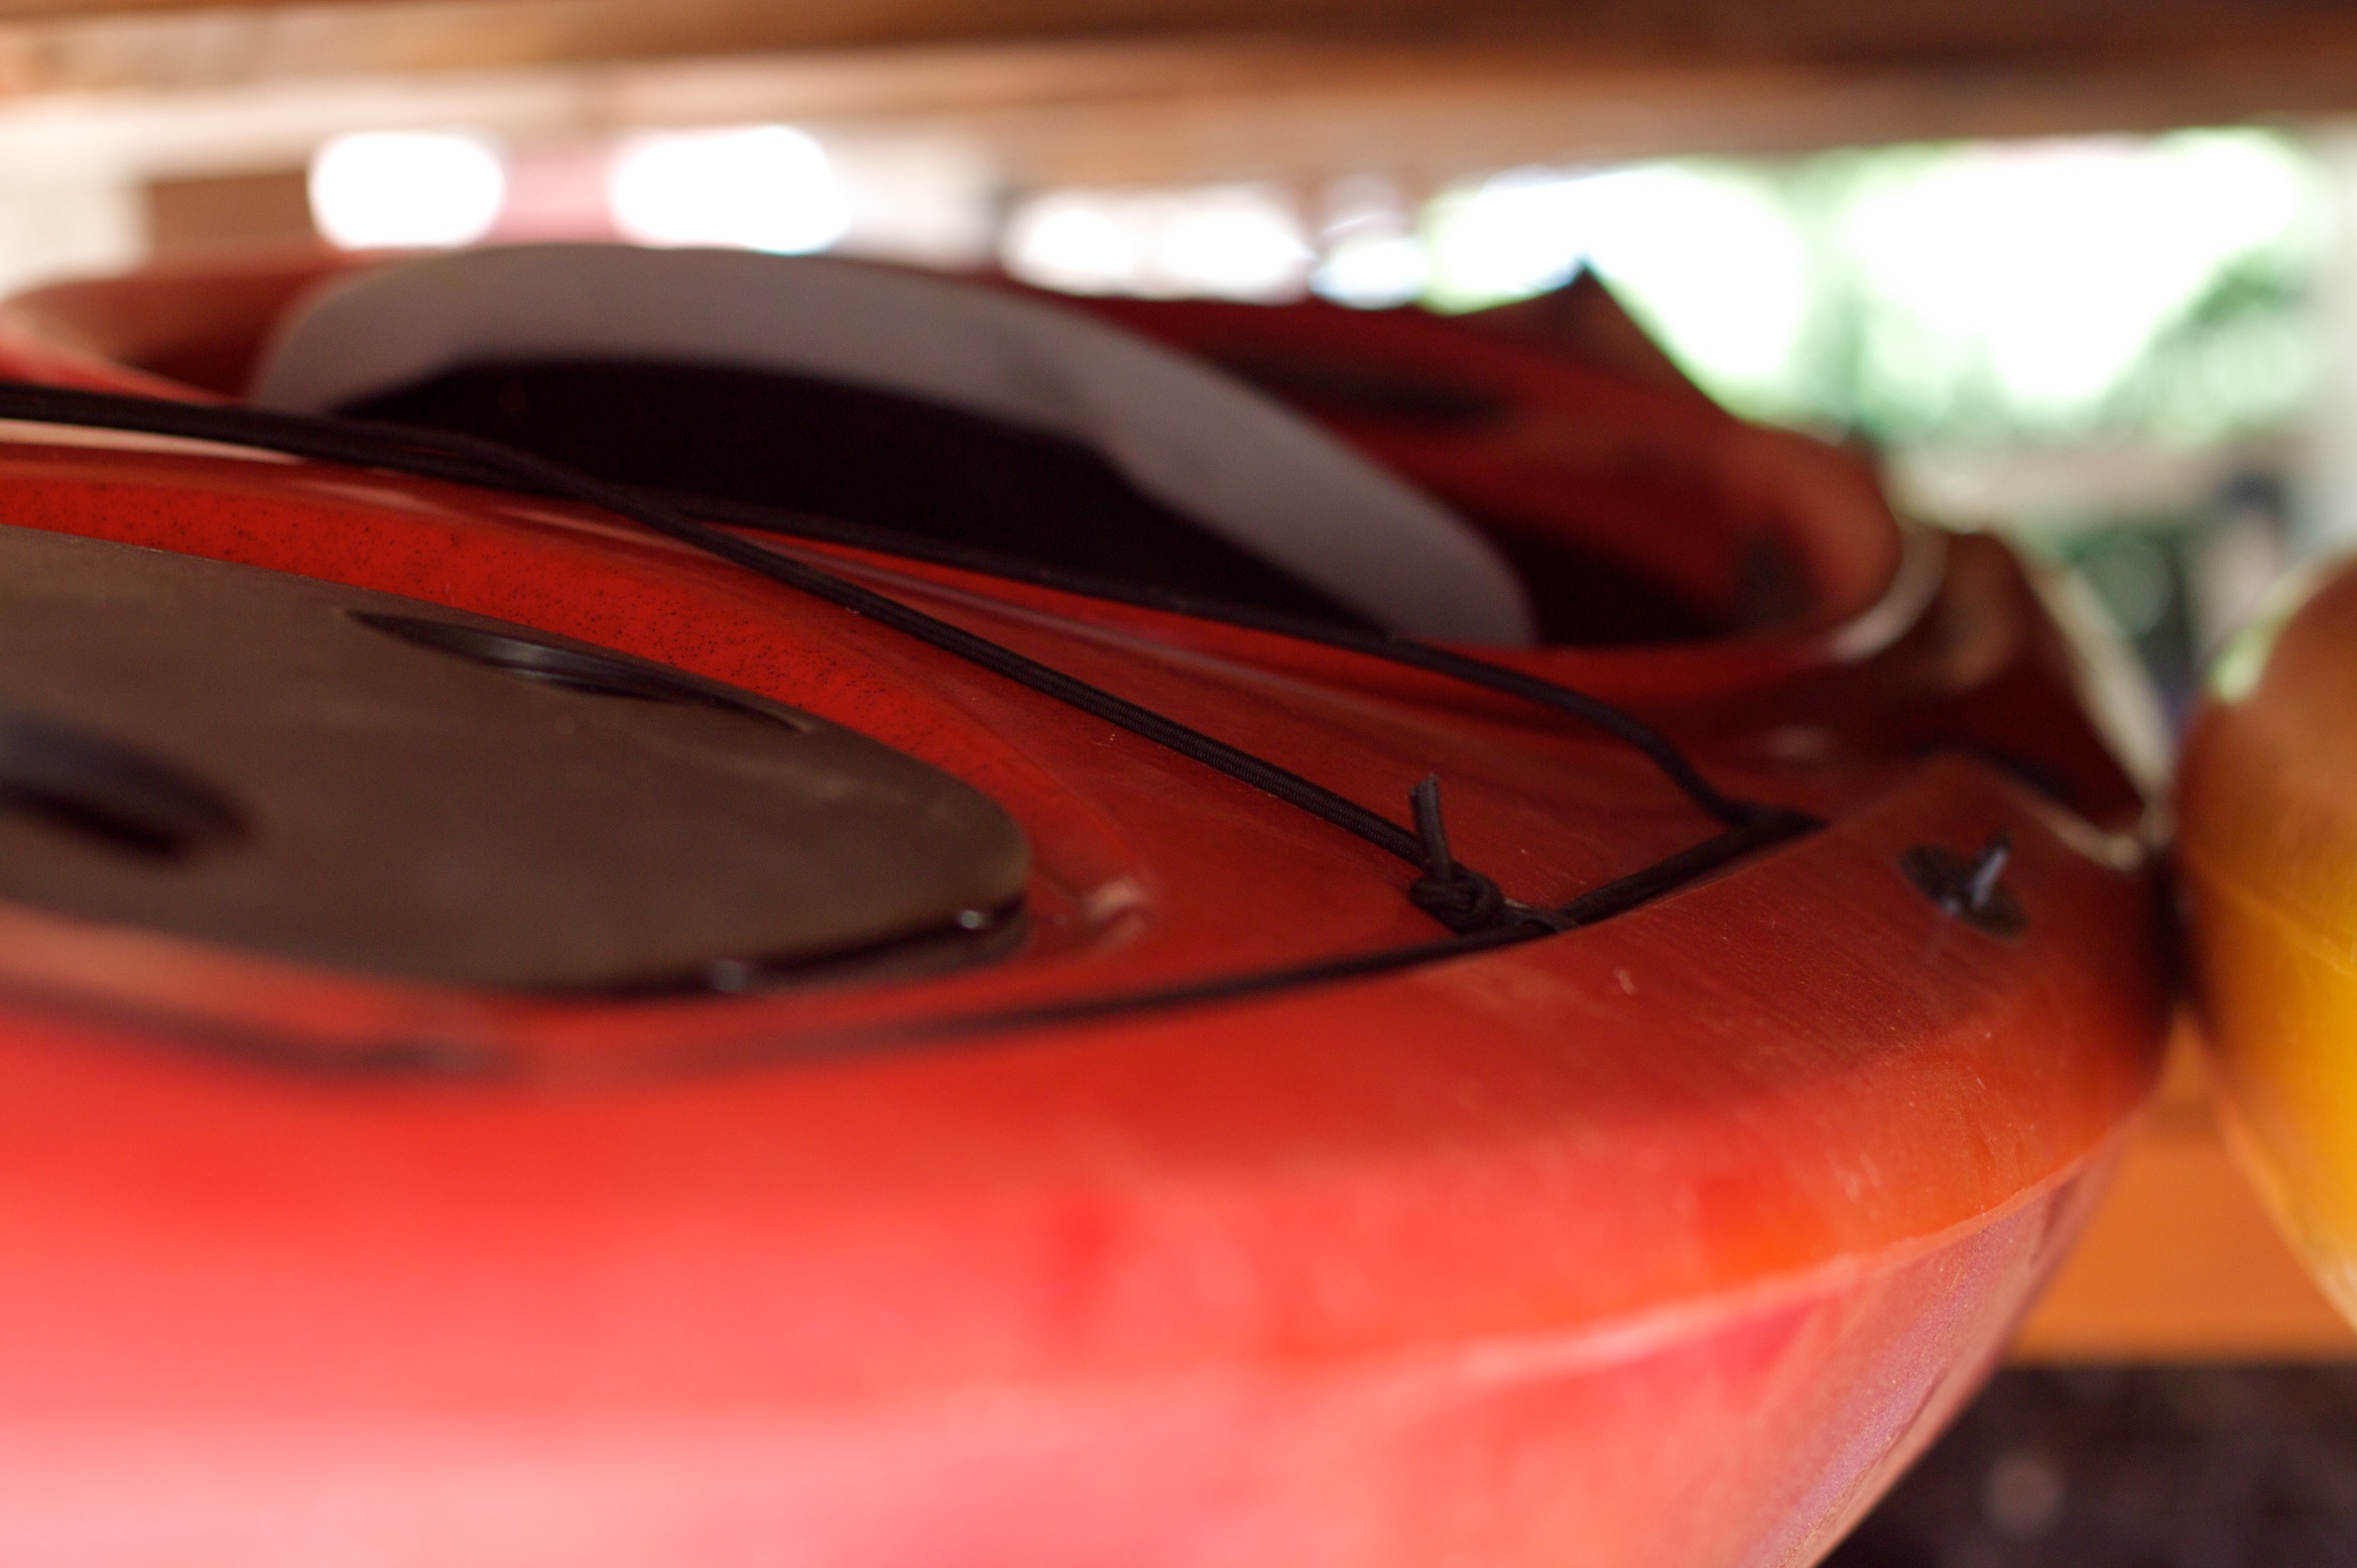
flower, petal, food, red, produce, color, kayak, close up, macro photography